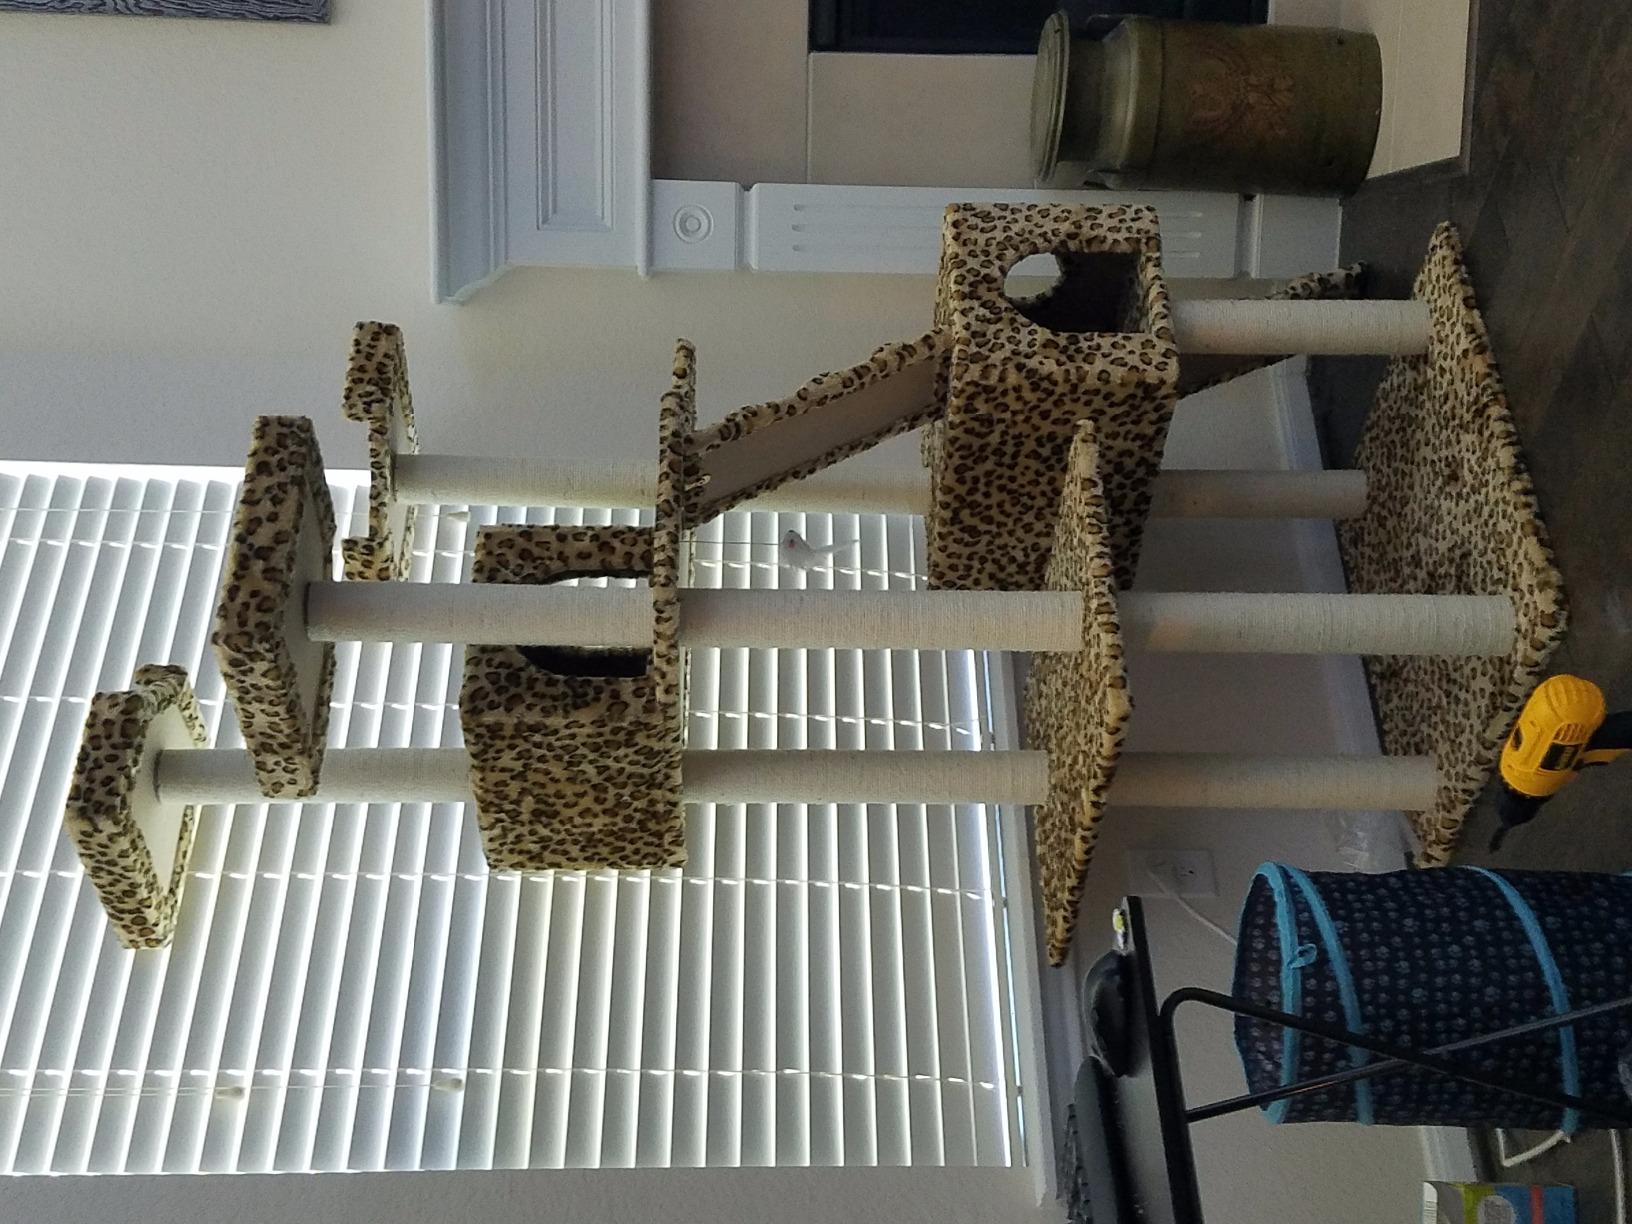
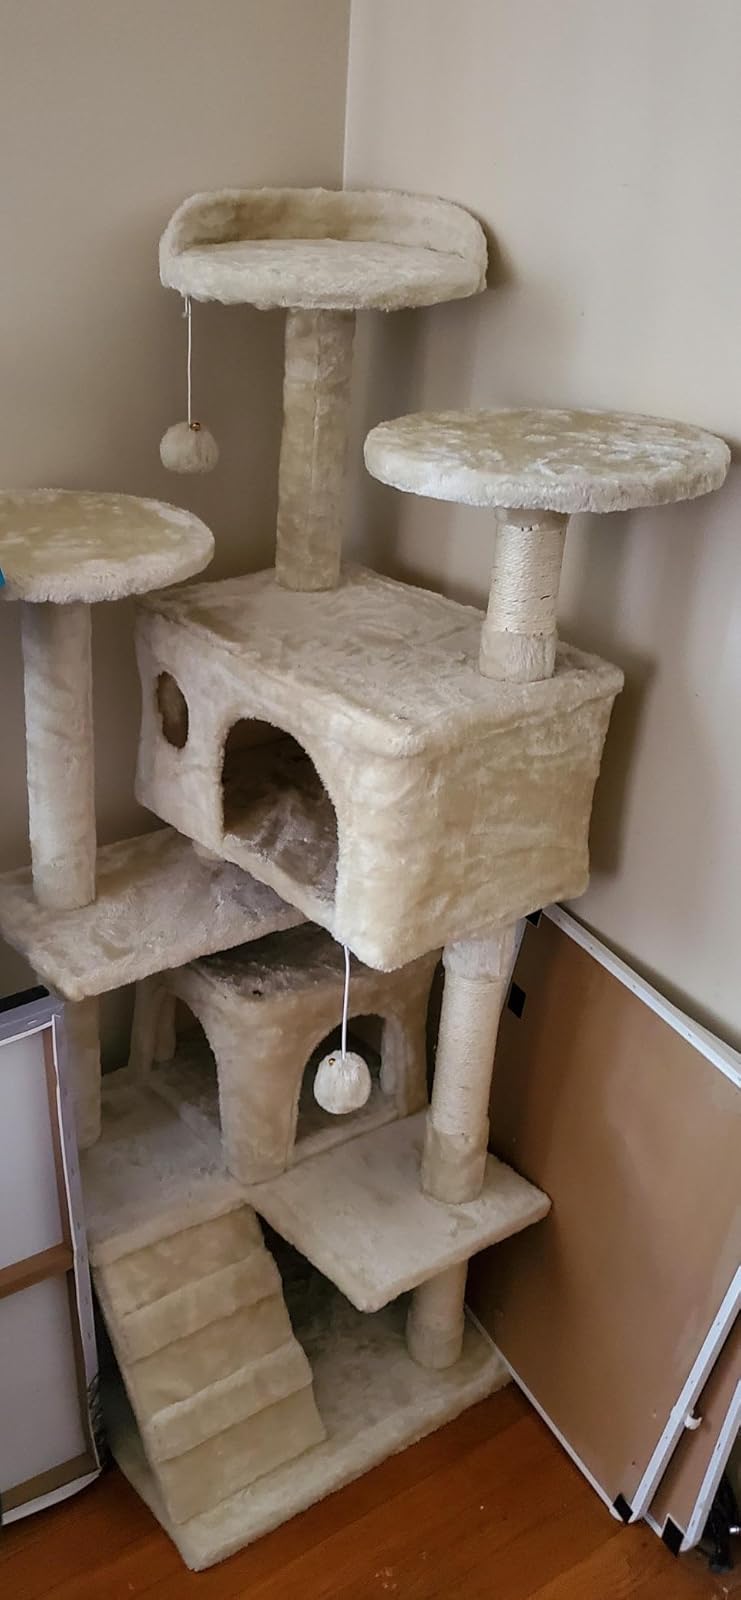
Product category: items_cat tree
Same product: no